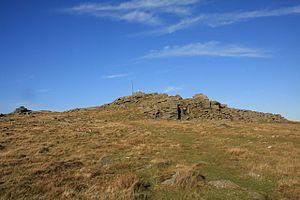
Le Yes Tor est le deuxième plus haut sommet du Dartmoor, dans le Devon, dans le Sud-Ouest de l'Angleterre. Il s'élève à 619 mètres d'altitude, soit deux mètres de moins que High Willhays, point culminant du massif situé à quelques mètres de distance.